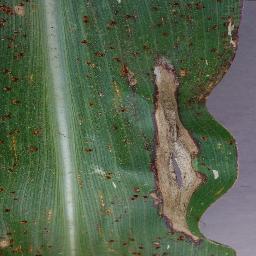
Label: Corn___Northern_Leaf_Blight